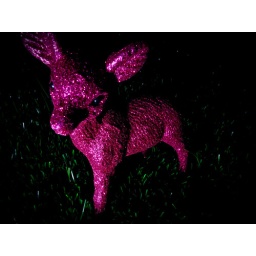
pink glitter deer in headlights on fake grass